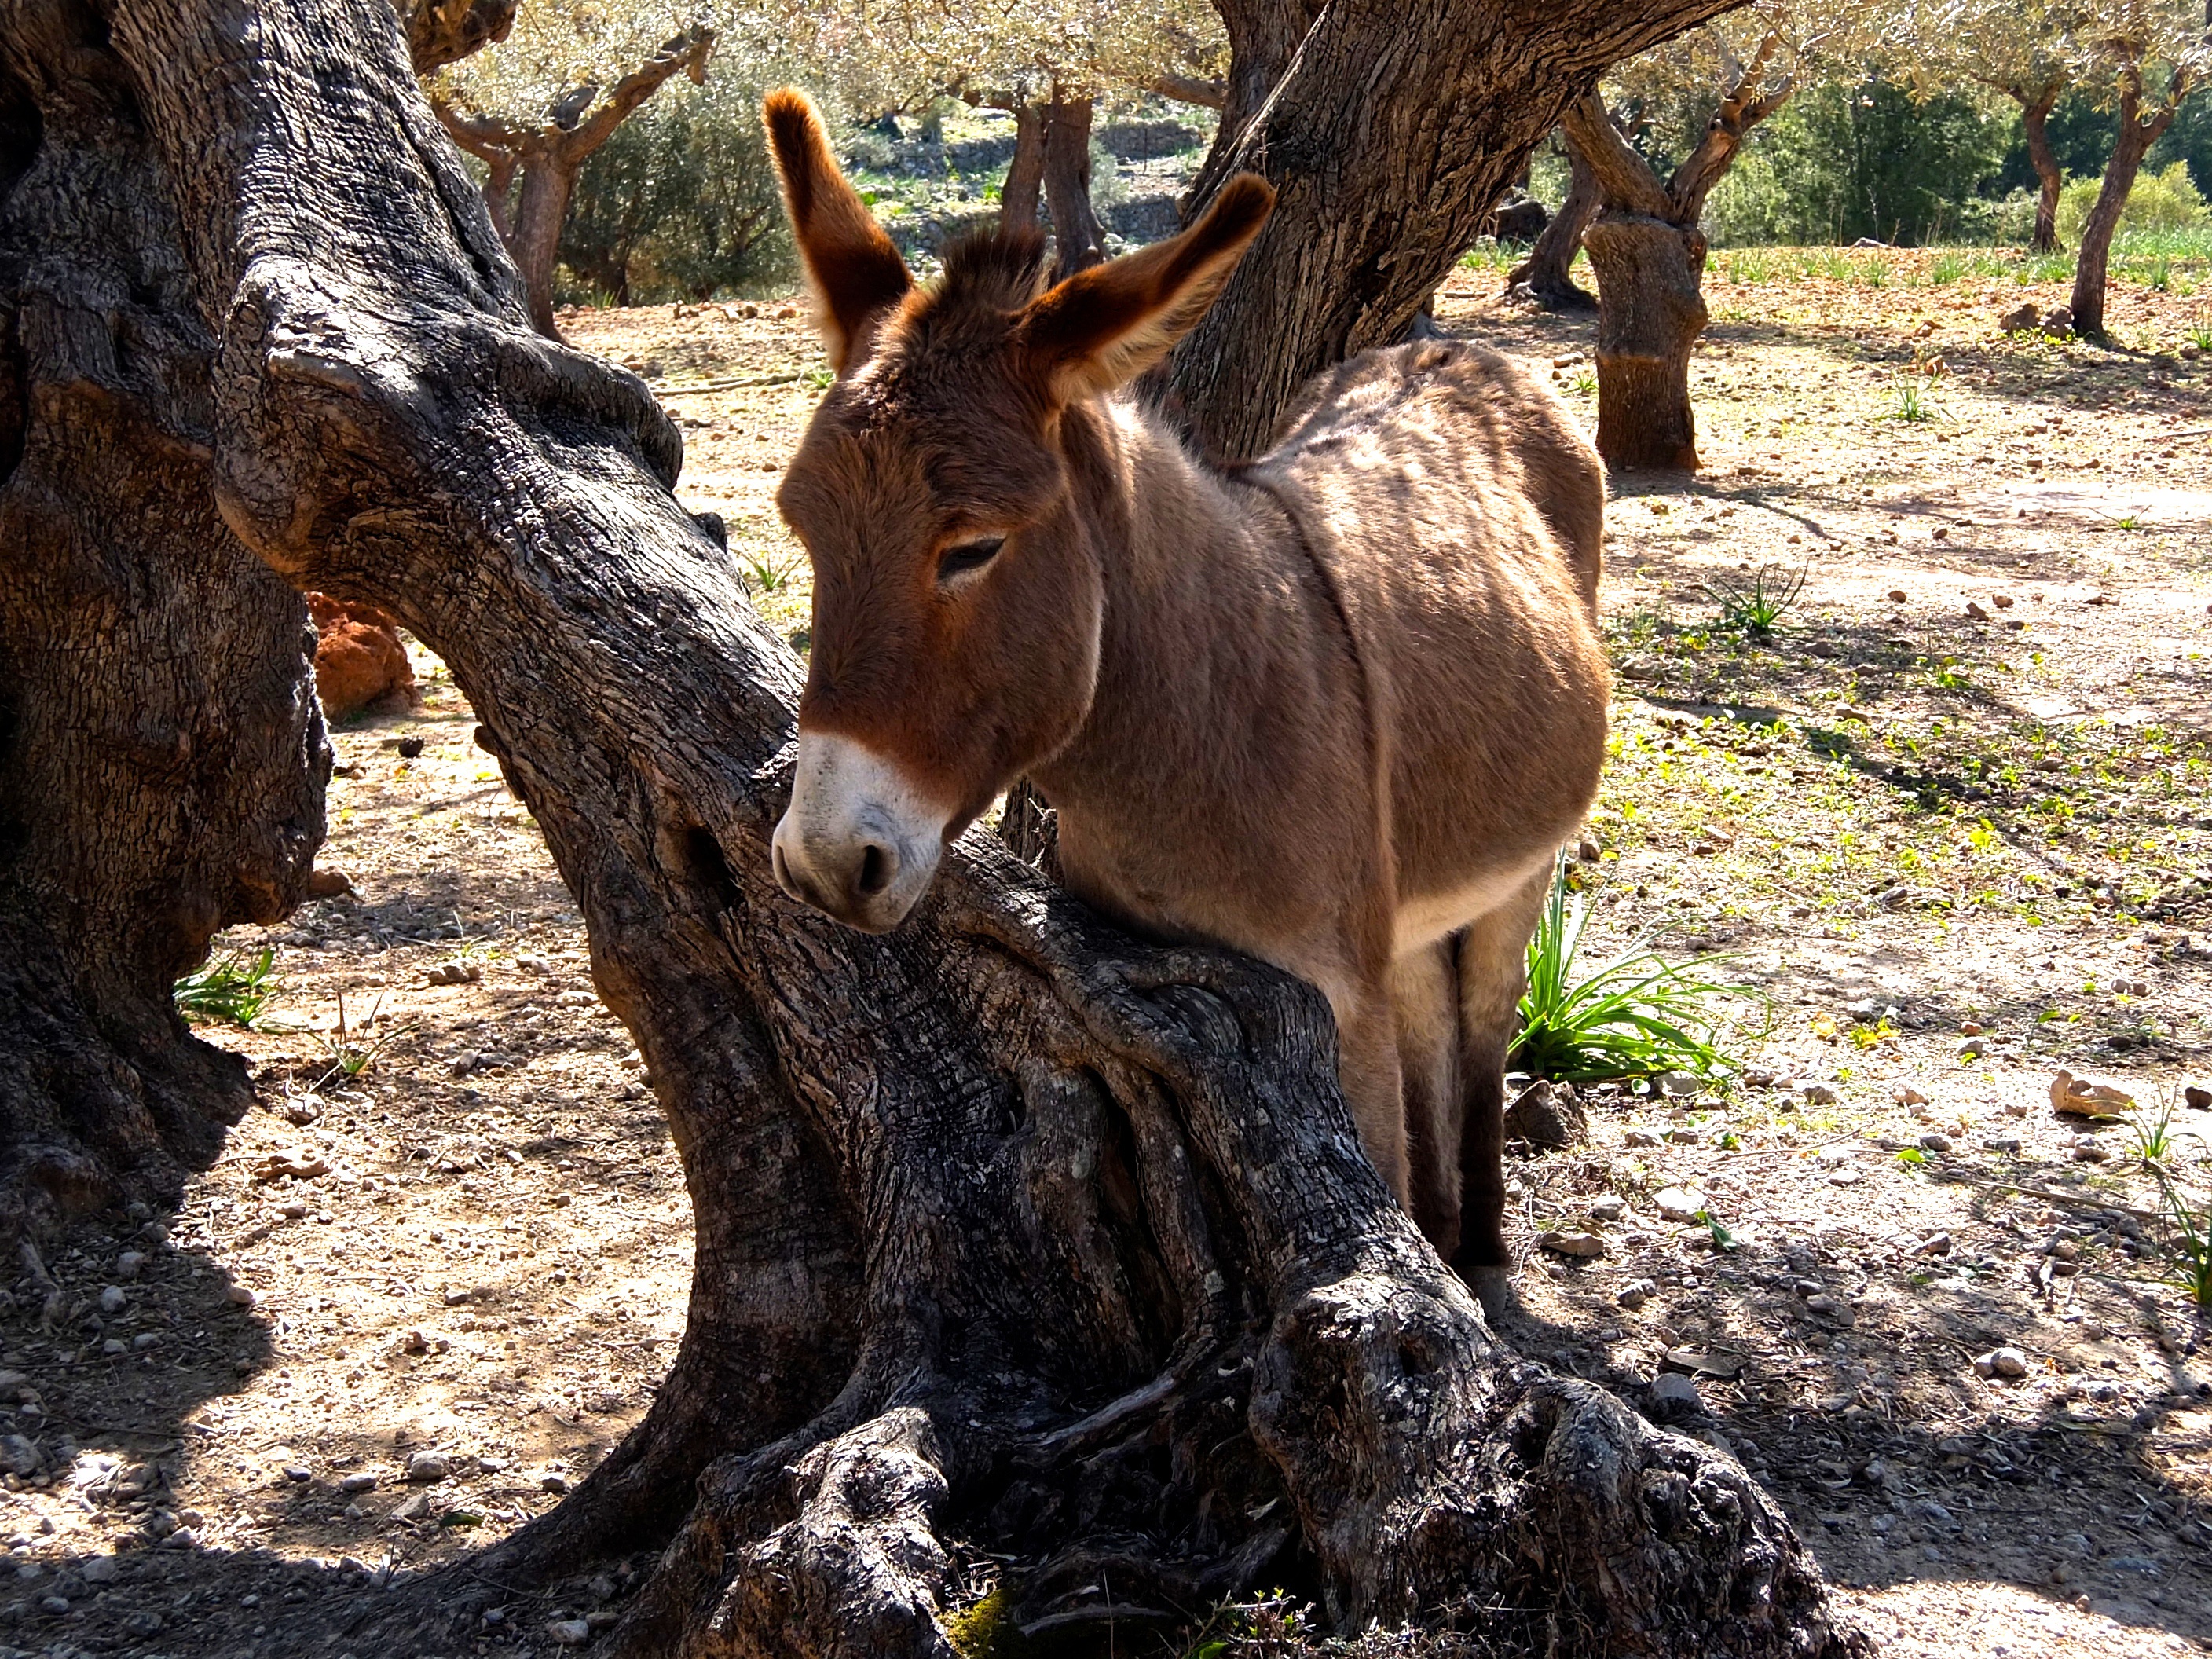
nature, flock, wildlife, zoo, mediterranean, horse, island, mammal, stallion, rocky, fauna, donkey, goats, vertebrate, mare, mallorca, foal, rocky coast, steinig, free running, pack animal, karg, trustful, horse like mammal, mustang horse